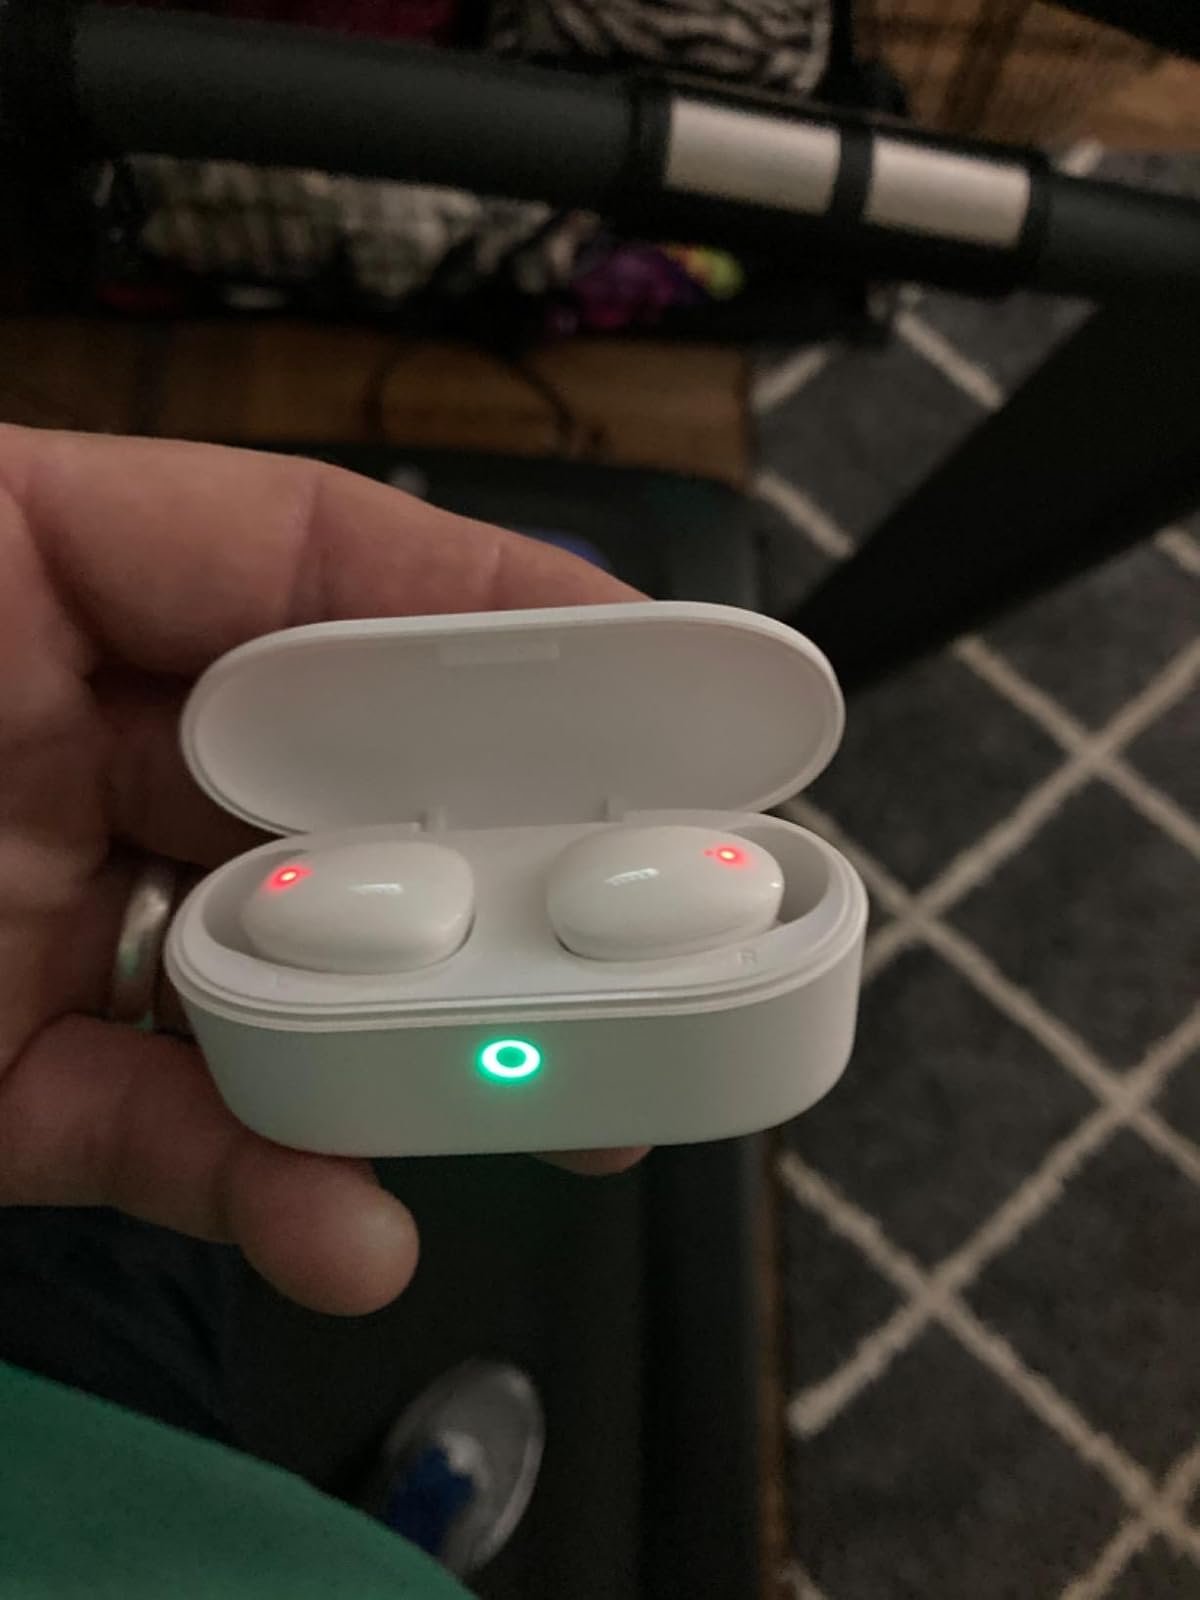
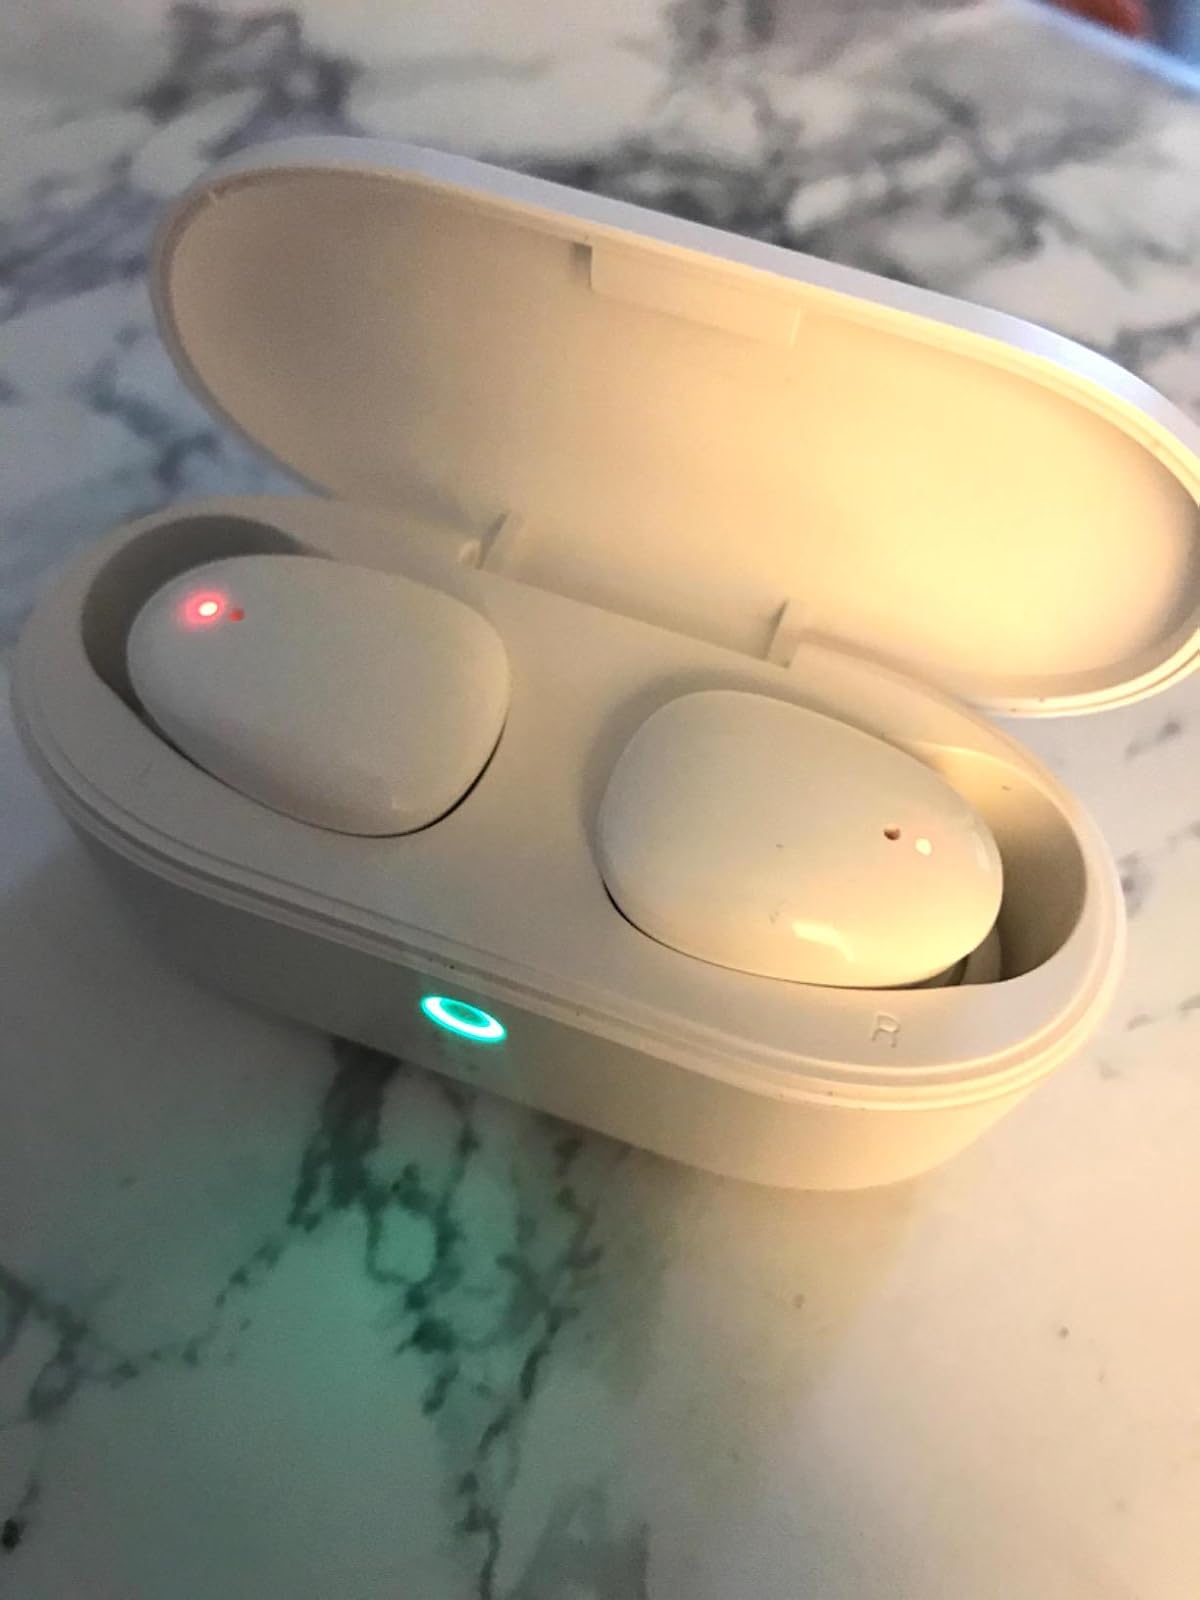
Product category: earbuds
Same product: yes